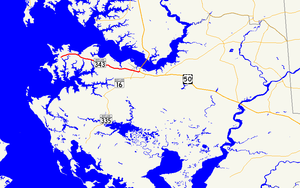
Carte de la Maryland Route 343